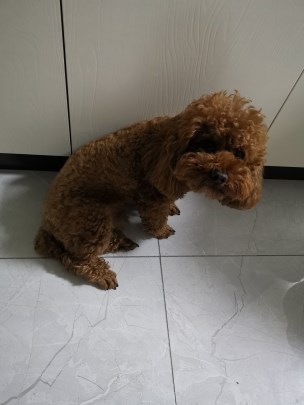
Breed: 7449-n000128-teddy